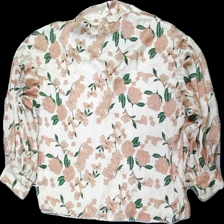
View: back
Type: Blouse
Category: Ladies
Brand: Not in the list
Brand text on label: love & divine
Colors: Beige, Green, Pink
Material: 100% polyester
Pattern: Floral print
Cut: Regular
Size: XL
Season: All
Stains: Major
Damage: fläck arm
Damage location: middle left
Price range: <50
Recommended usage: Export
Description: blommig blus med fläck på arm